Family reunification ads after emancipation

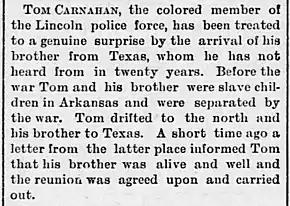
Tom Carnahan (a police officer in Lincoln, Nebraska) and his brother (living in Texas), both formerly enslaved, were reunited in 1884 because of a familial reunification ad.

During the period of legal chattel slavery in the United States, many families were fractured by the selling of individual enslaved persons as chattels (personal property). The experience was a deeply traumatic one—referred to as ambiguous loss—especially for children. Elizabeth, a woman who was sold as a child, said she "grew so lonely and sad I thought I should die, if I did not see my mother".